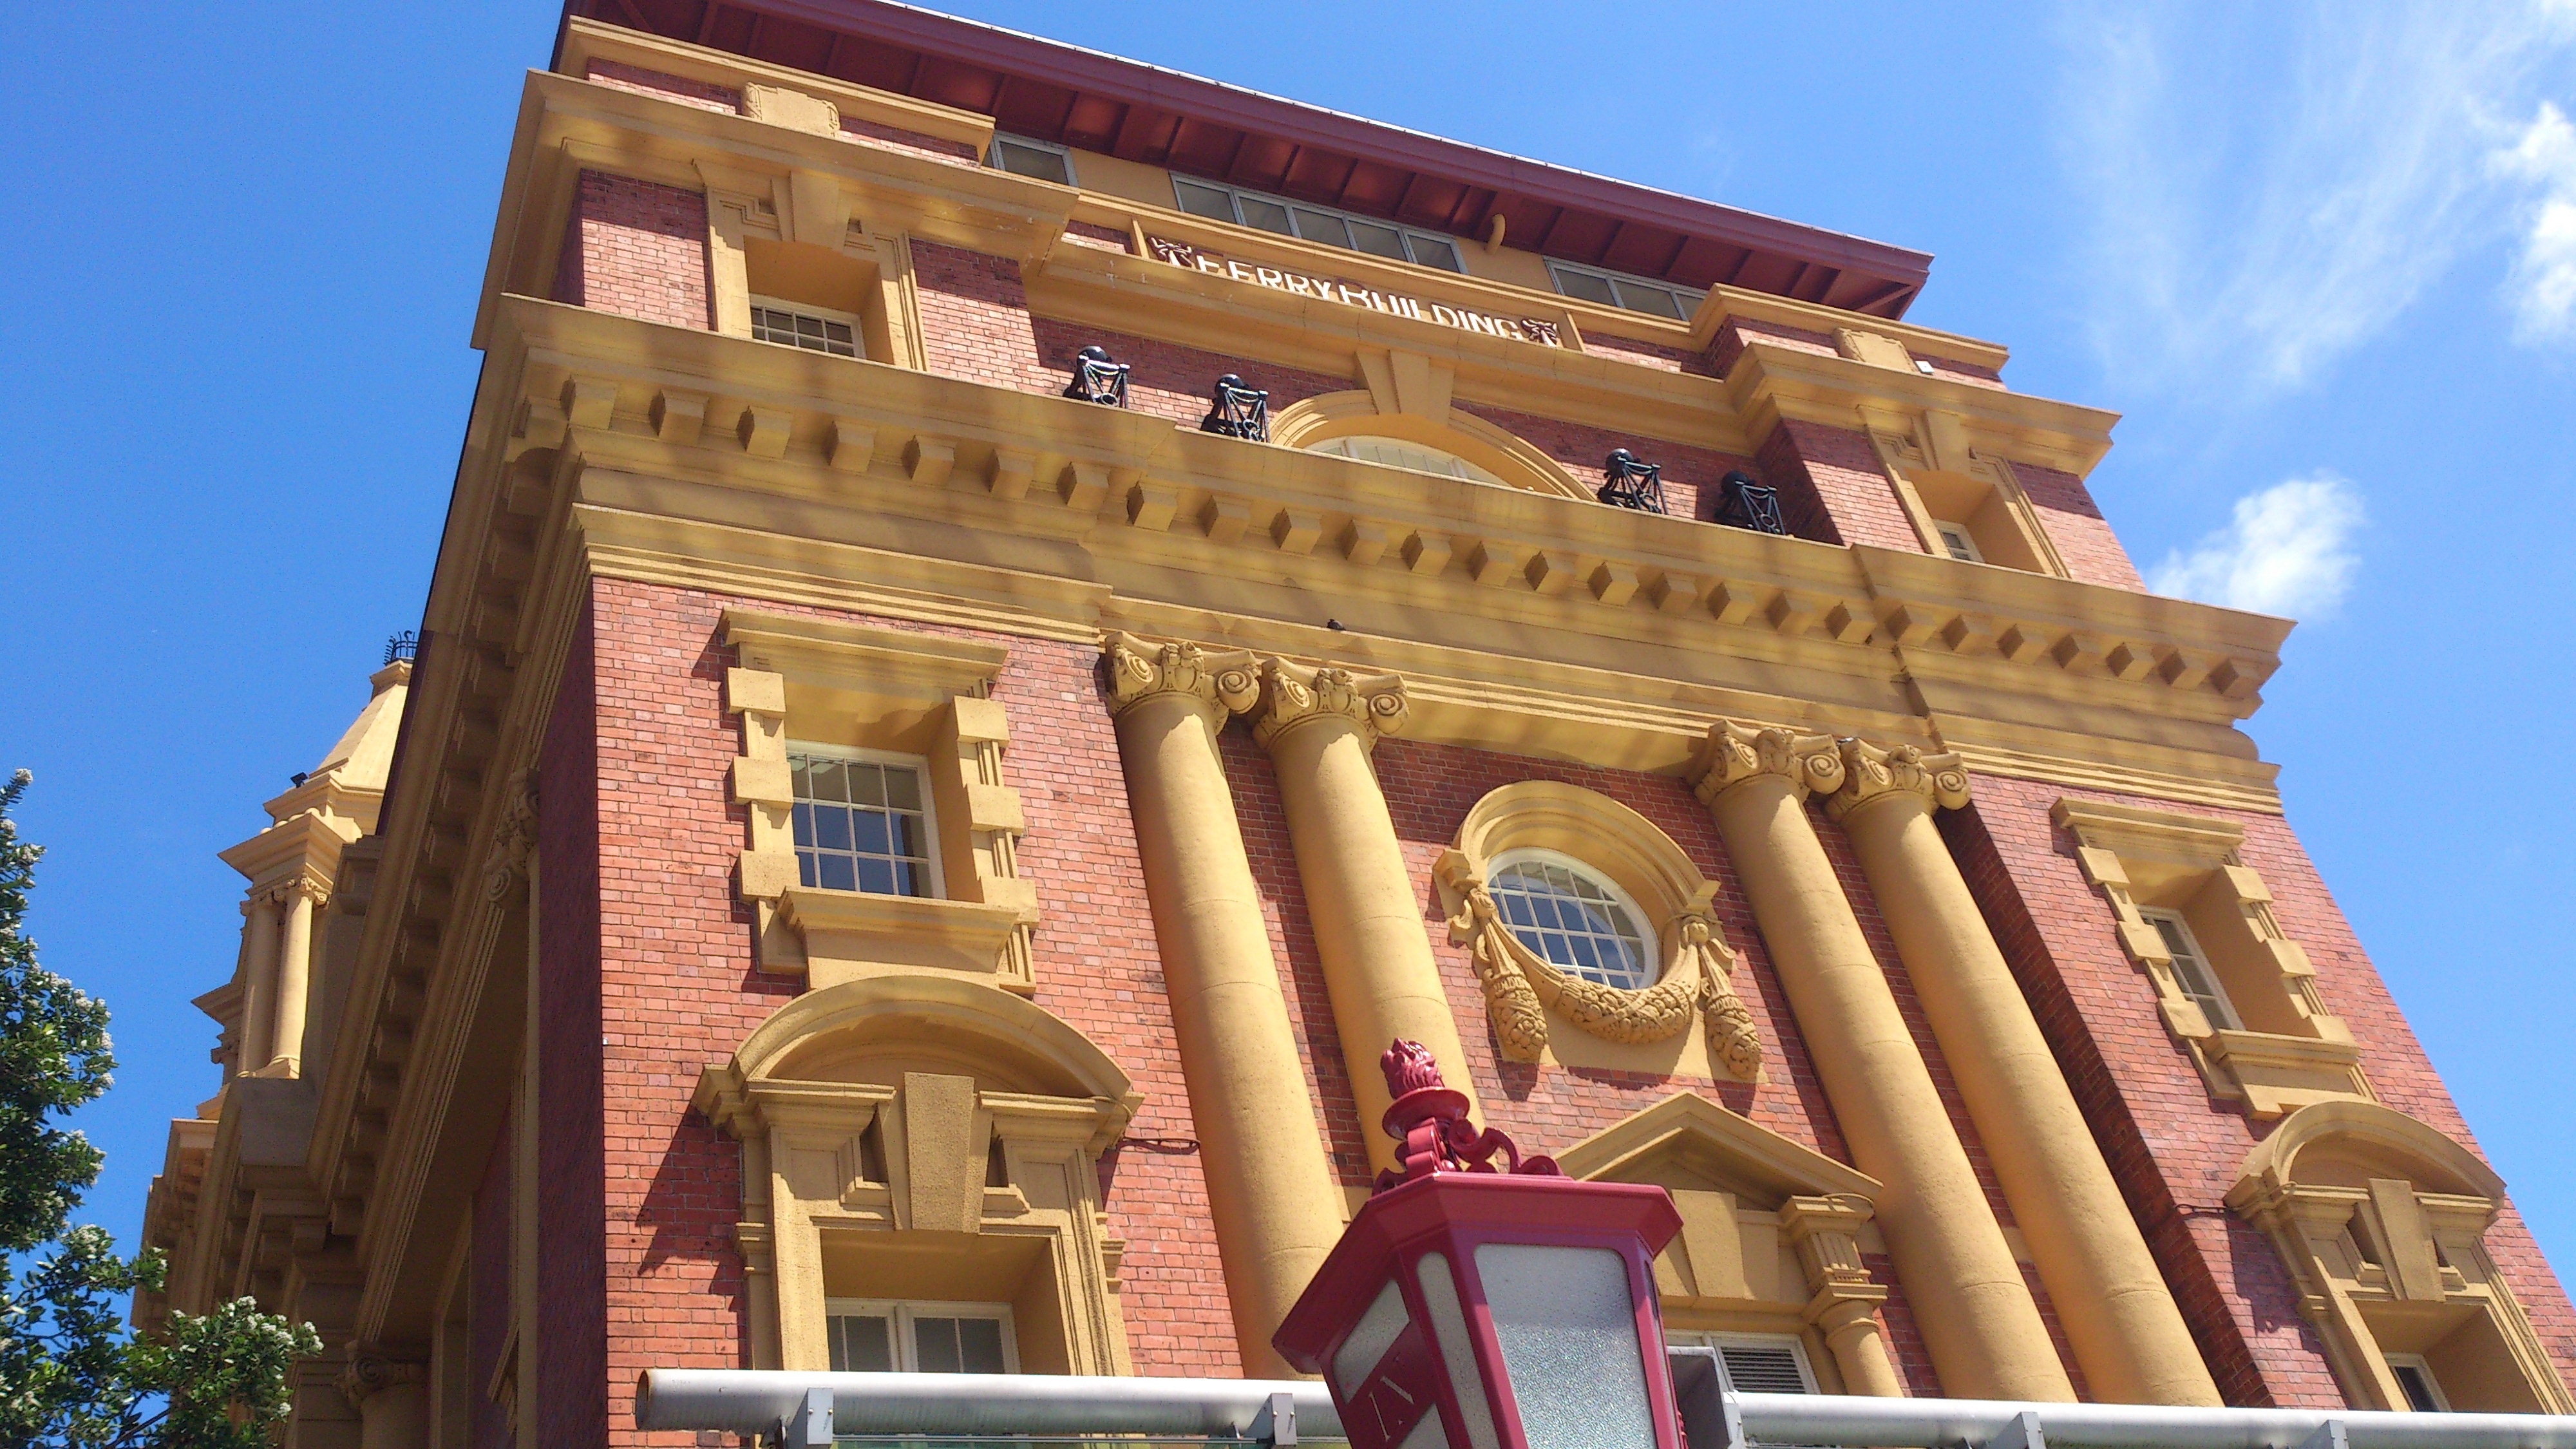
architecture, building, palace, construction, red, tower, landmark, facade, place of worship, temple, newzealand, chinese architecture, ferry terminal, historic site, in history